Nicolás Jarry

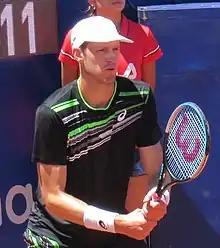
Jarry at the 2022 Córdoba Open, in Argentina.

Jarry started the year by making the main draw of Córdoba and Buenos Aires coming from the qualifying draw, but in both instances, he lost in the first round. He also received a wild card in his home tournament, Santiago, but he also lost in the first round.